Charles Turner (Australian cricketer)

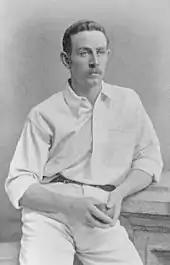
Turner, "The Terror"

After three extremely prolific seasons, Turner could not maintain his productivity. With El Niño holding sway, the wickets in Australia in 1888–89 were unresponsive and Turner took only 29 wickets in six games, and even fewer the following season. However, still regarded as the best bowler for English conditions, Turner did not disappoint the selectors in 1890, taking 179 first-class wickets (215 in all games) but being unable to break England's dominance of Test cricket at the time.